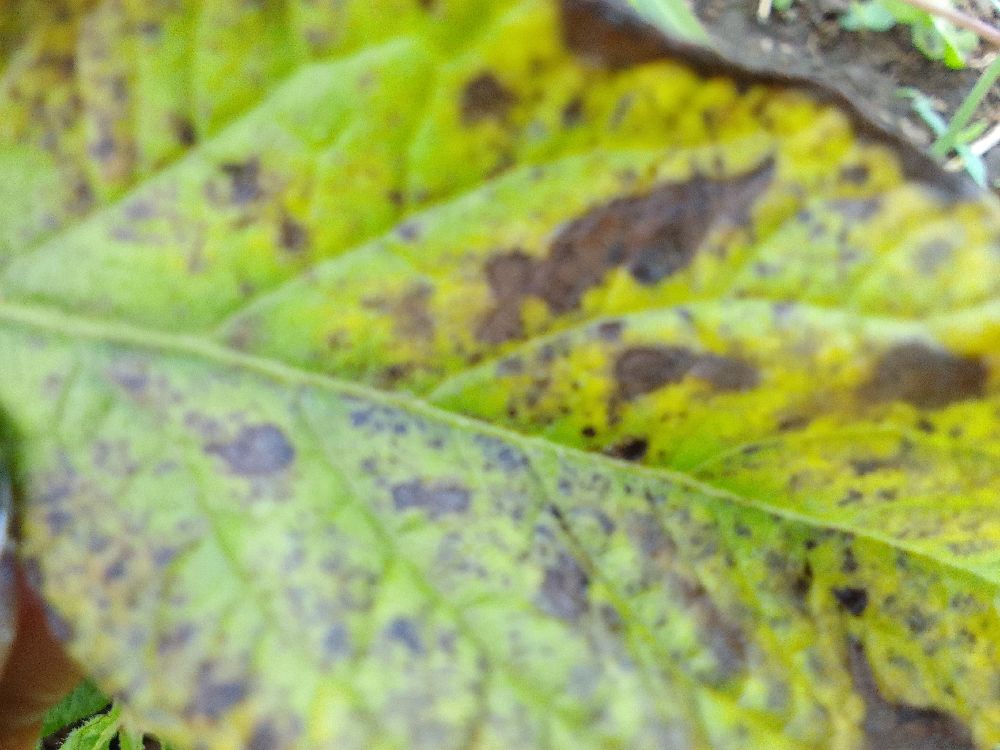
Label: Early blight